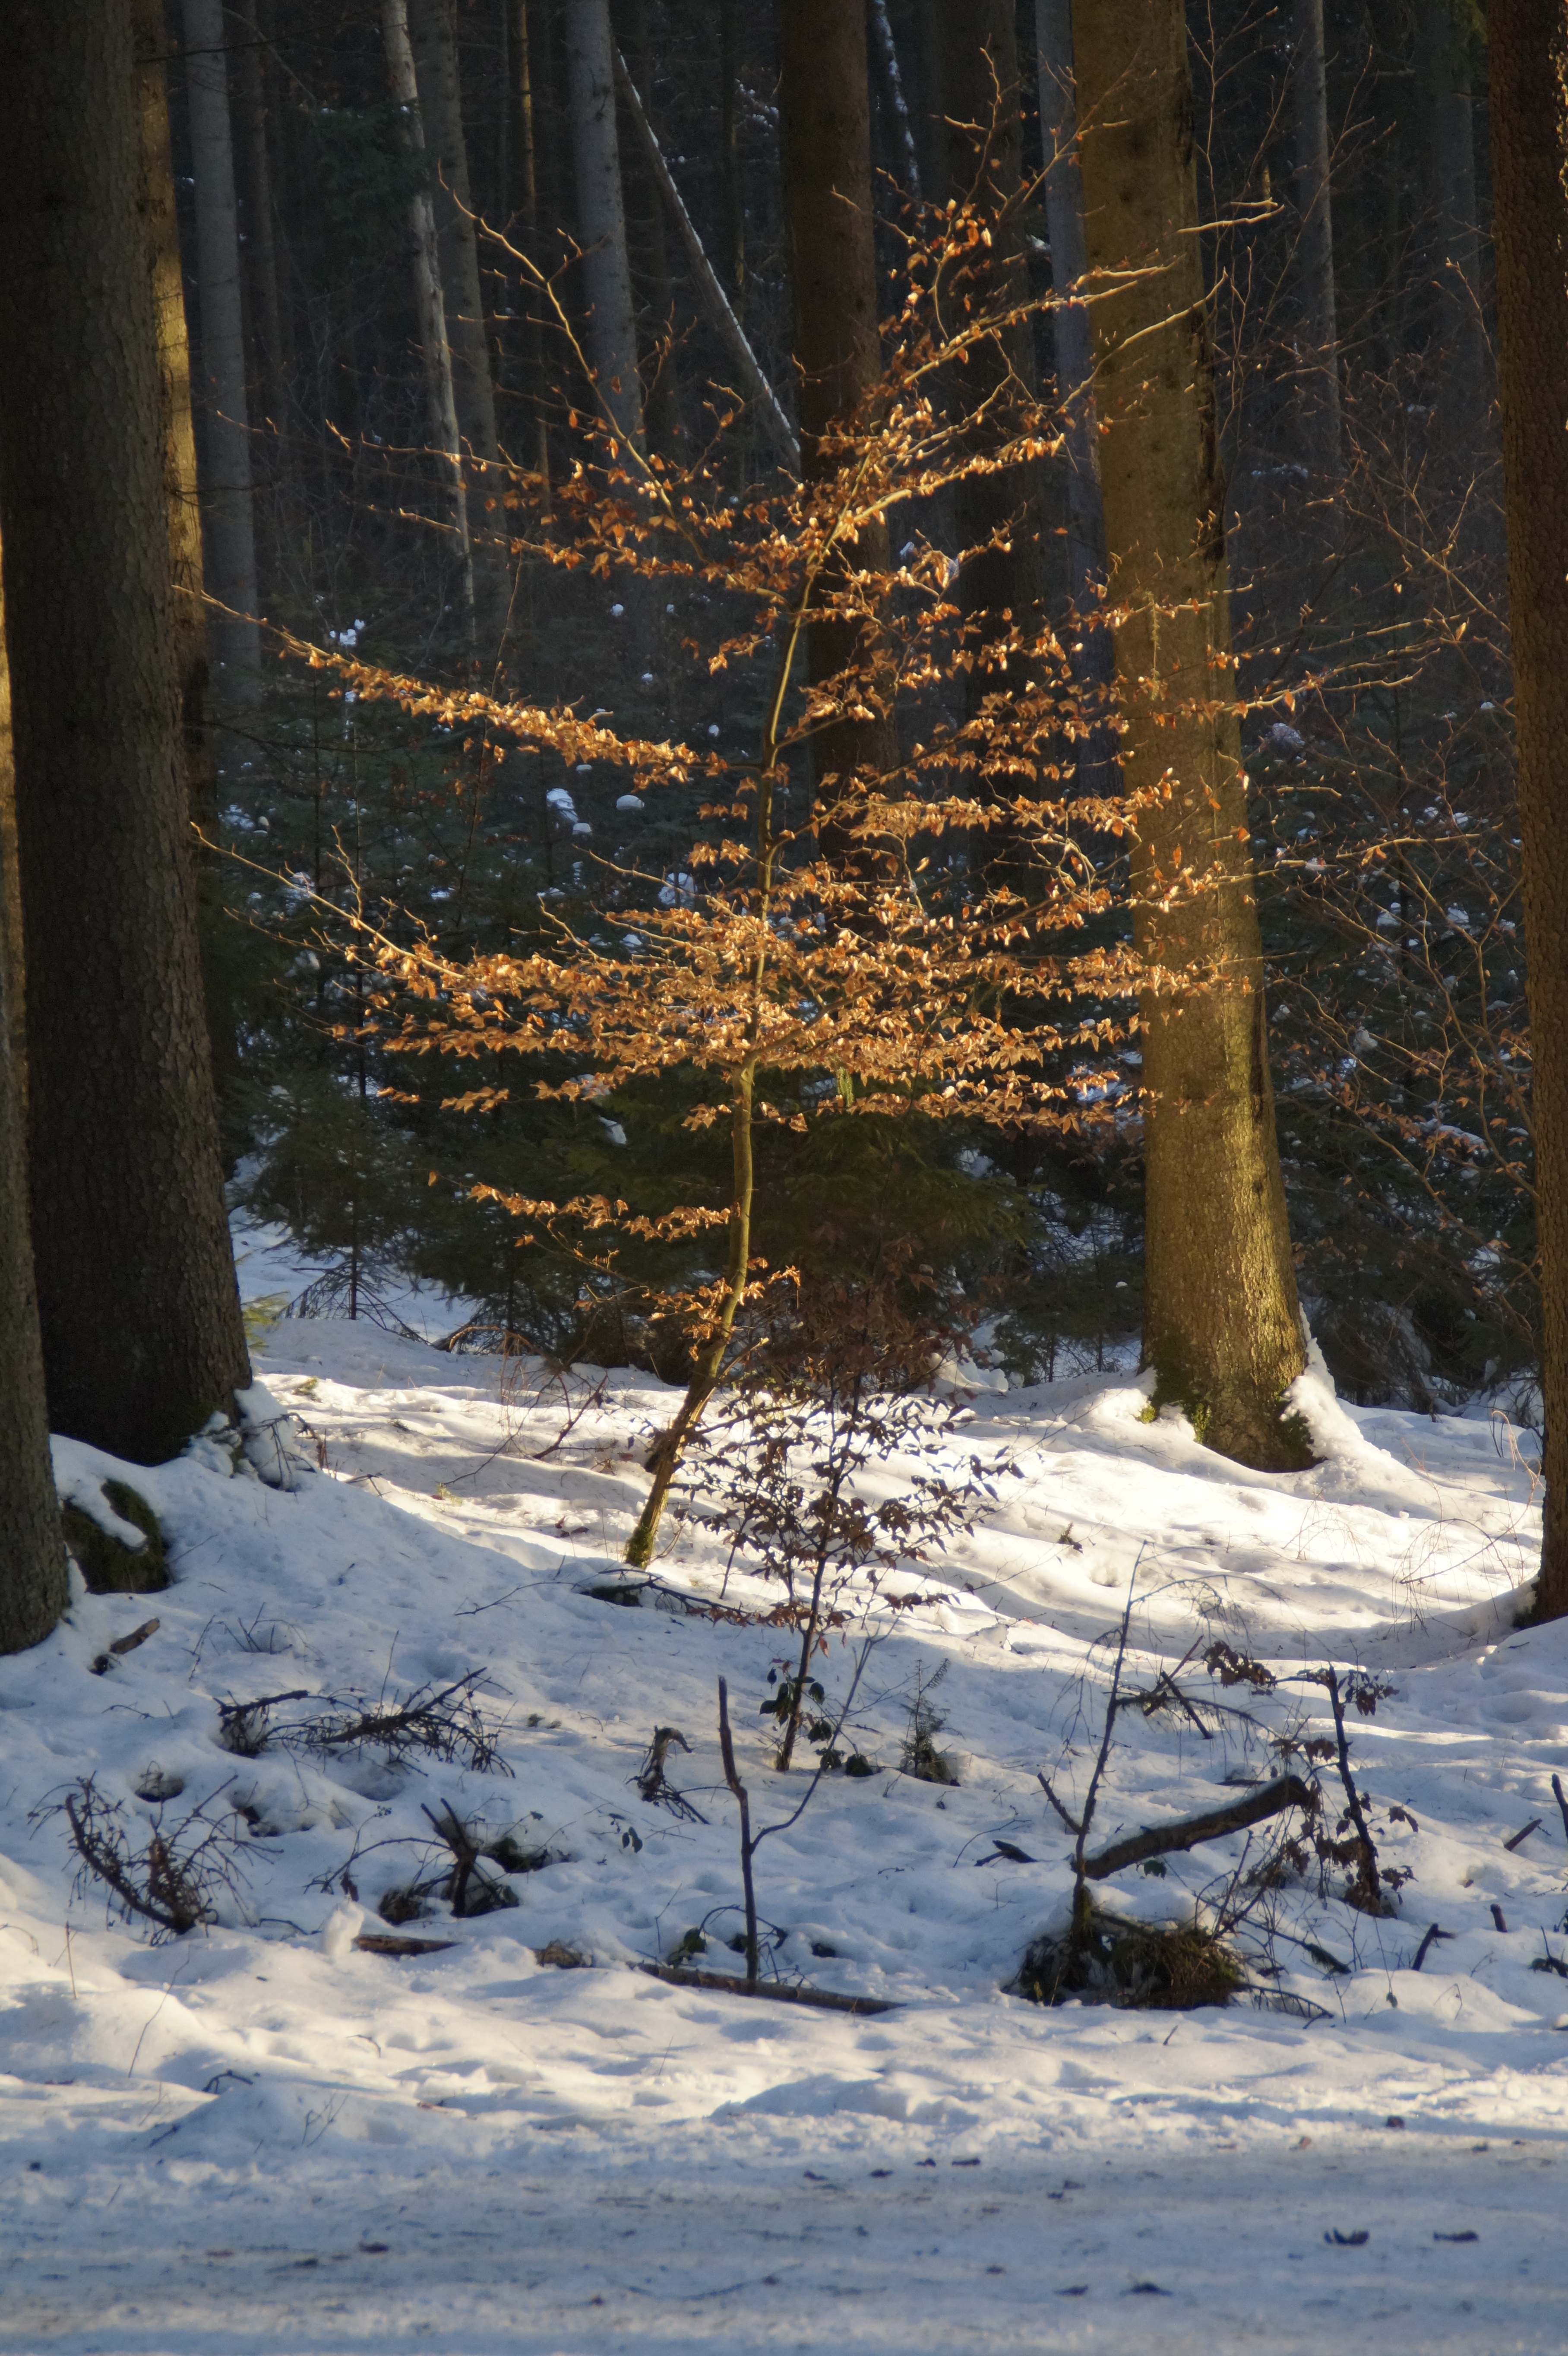
landscape, tree, nature, forest, branch, snow, winter, plant, sunlight, ice, small, autumn, weather, snowy, season, illuminated, lit up, woodland, habitat, wintry, winter forest, freezing, glade, natural environment, woody plant